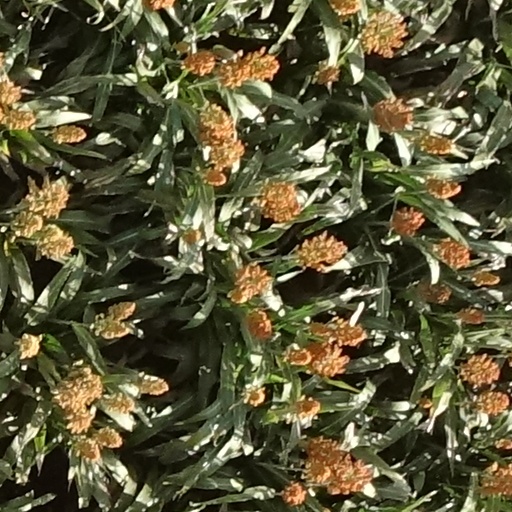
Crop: sorghum